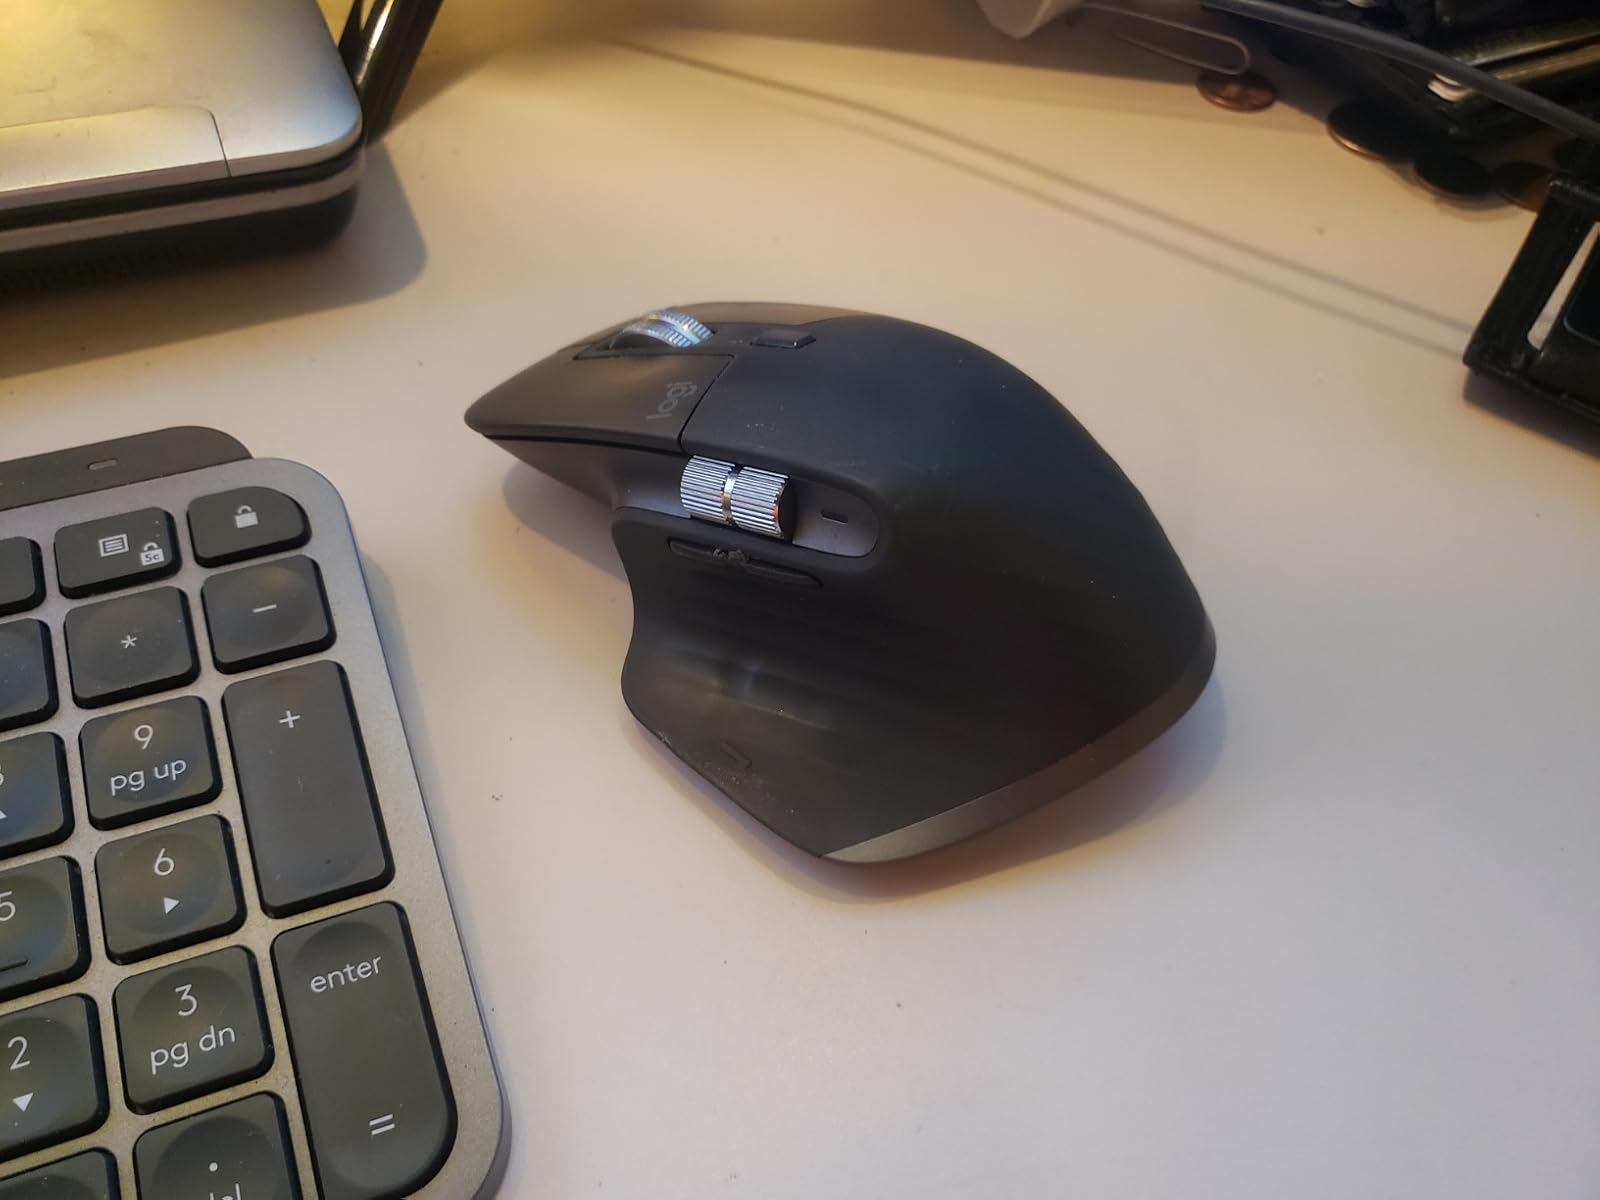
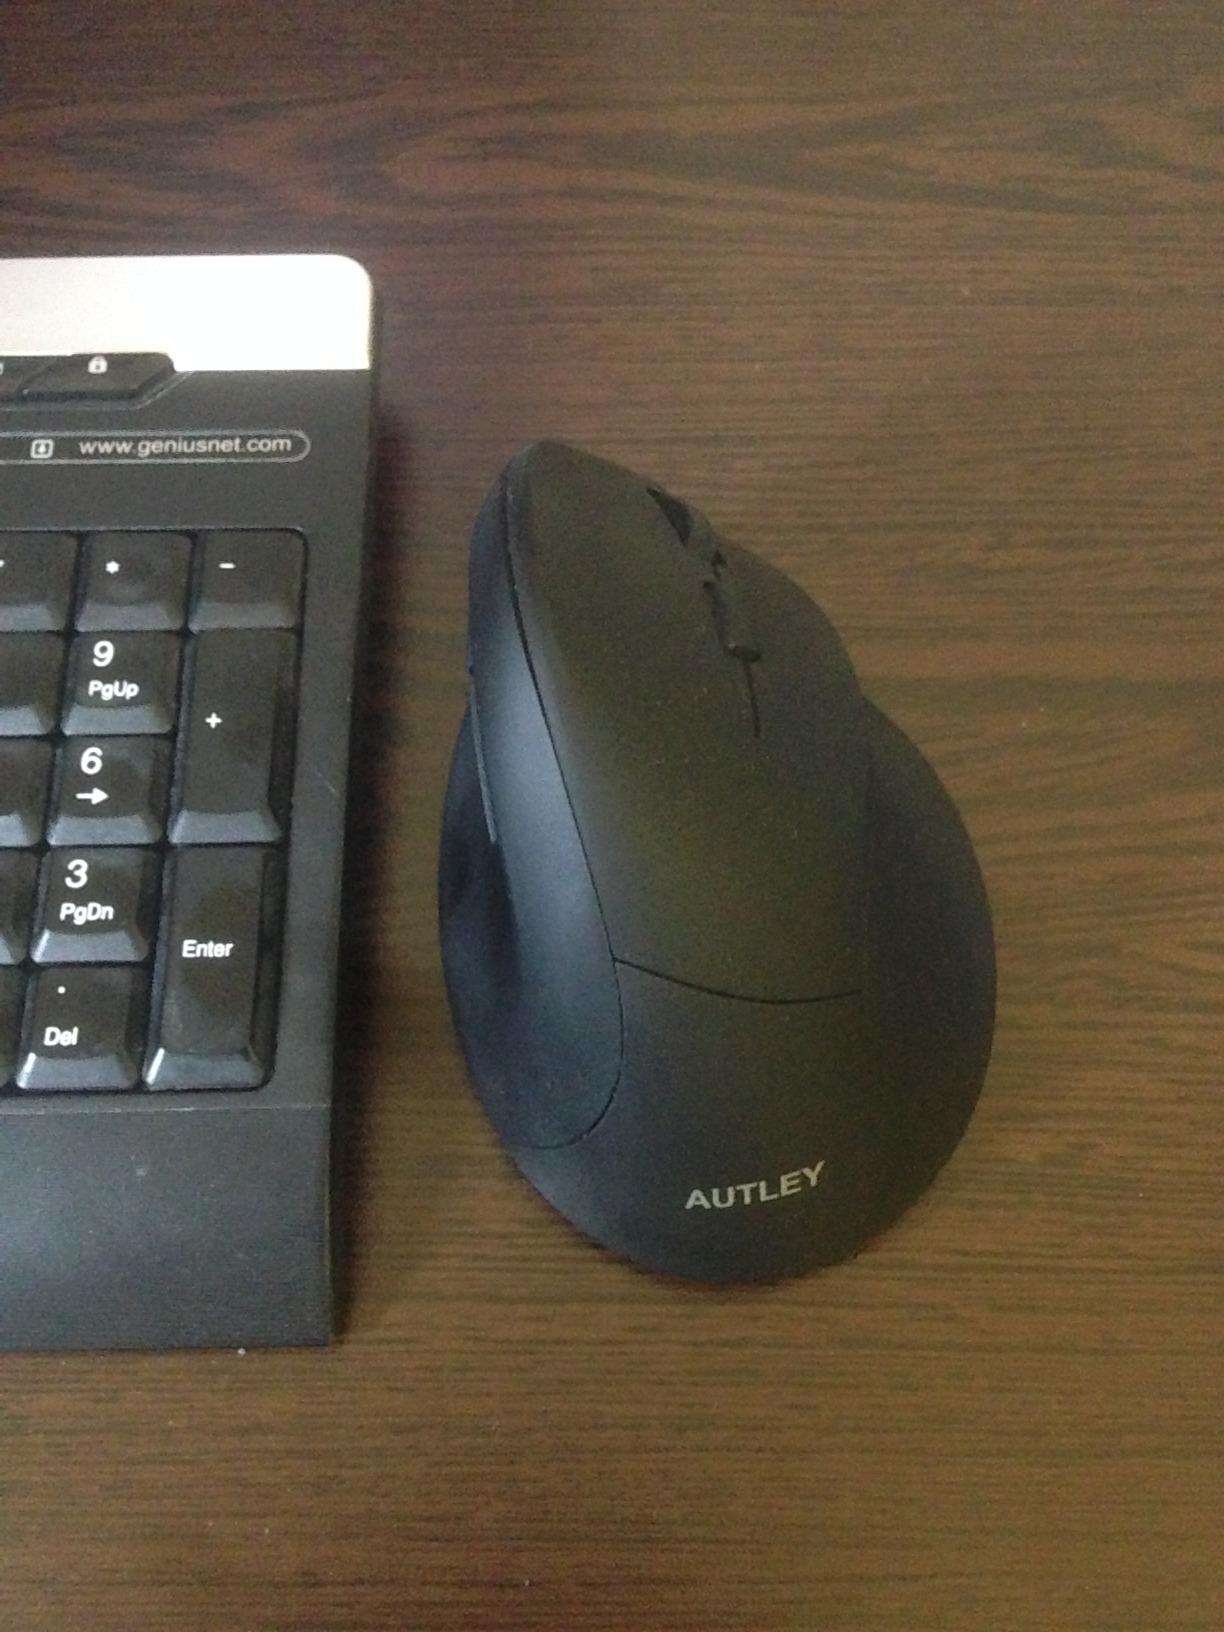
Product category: mouse
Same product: no